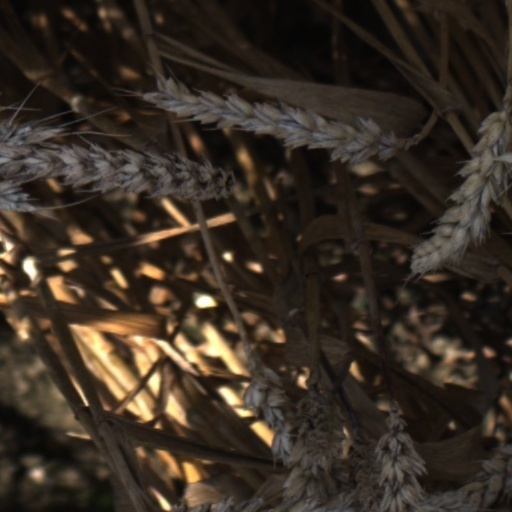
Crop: wheat